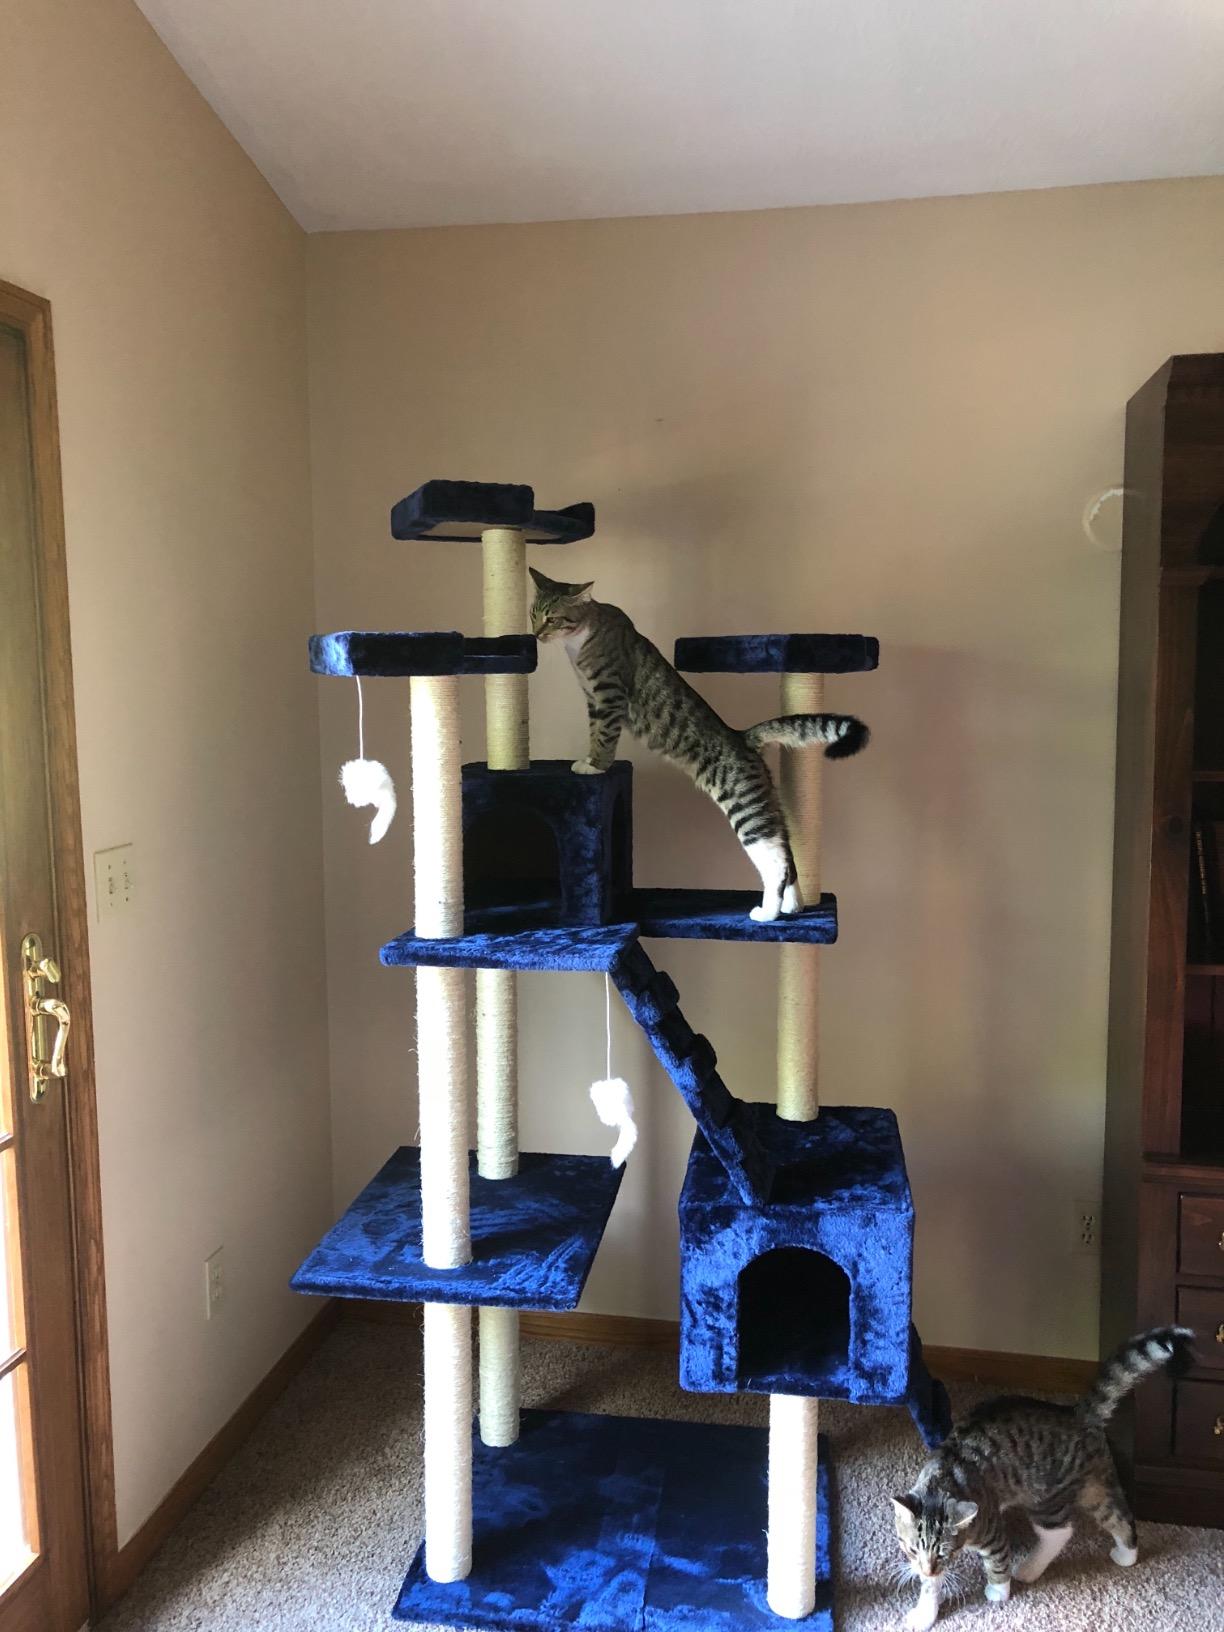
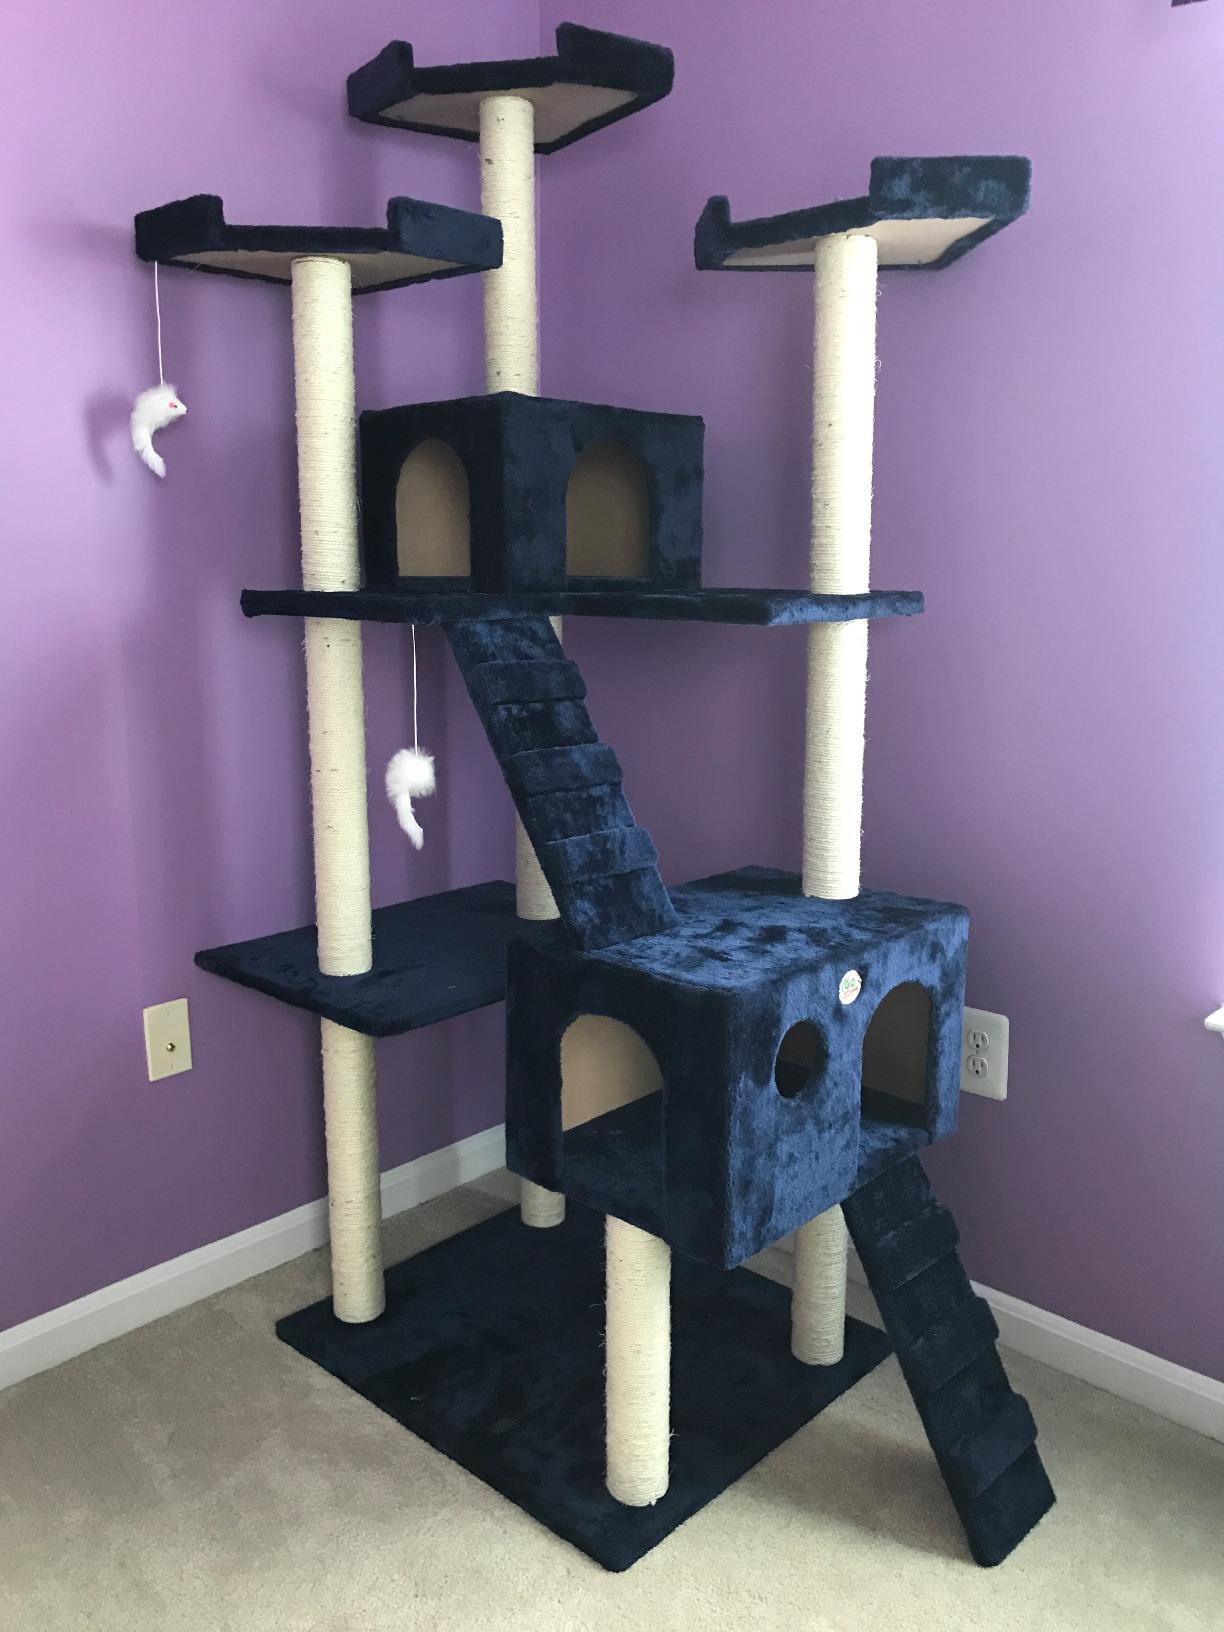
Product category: items_cat tree
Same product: yes